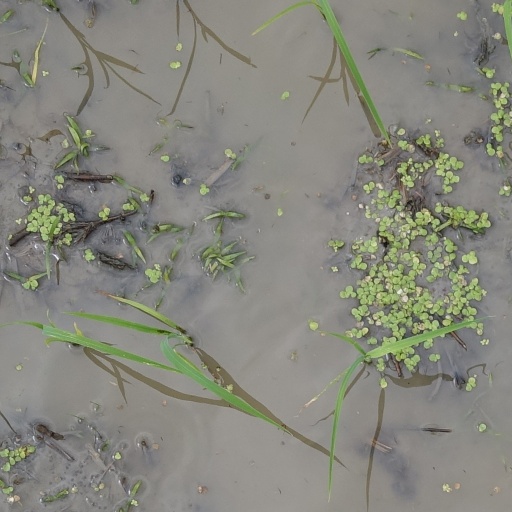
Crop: rice